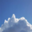
Label: cloud